Retirement of steam locomotives by country

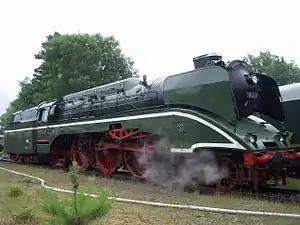
Locomotive 18 201 from the side

Because the concept of the so-called "Einheitslokomotiven", the standard locomotives built in the 1920s and 1930s, and still in wide use, was already outdated in the pre-war era, a whole new design for the new steam locomotives was developed by DB and DR, called "Neubaudampflokomotiven" (new-build steam locomotives). The steam locomotives made by the DB in West Germany, under the guidance of Friedrich Witte, represented the latest evolution in steam locomotive construction including fully welded frames, high-performance boilers and roller bearings on all moving parts. Although these new DB classes (10, 23, 65, 66 and 82) were said to be among the finest and best-performing German steam locomotives ever built, none of them exceeded 25 years in service. The last one, 23 105 (still preserved), went into service in 1959.